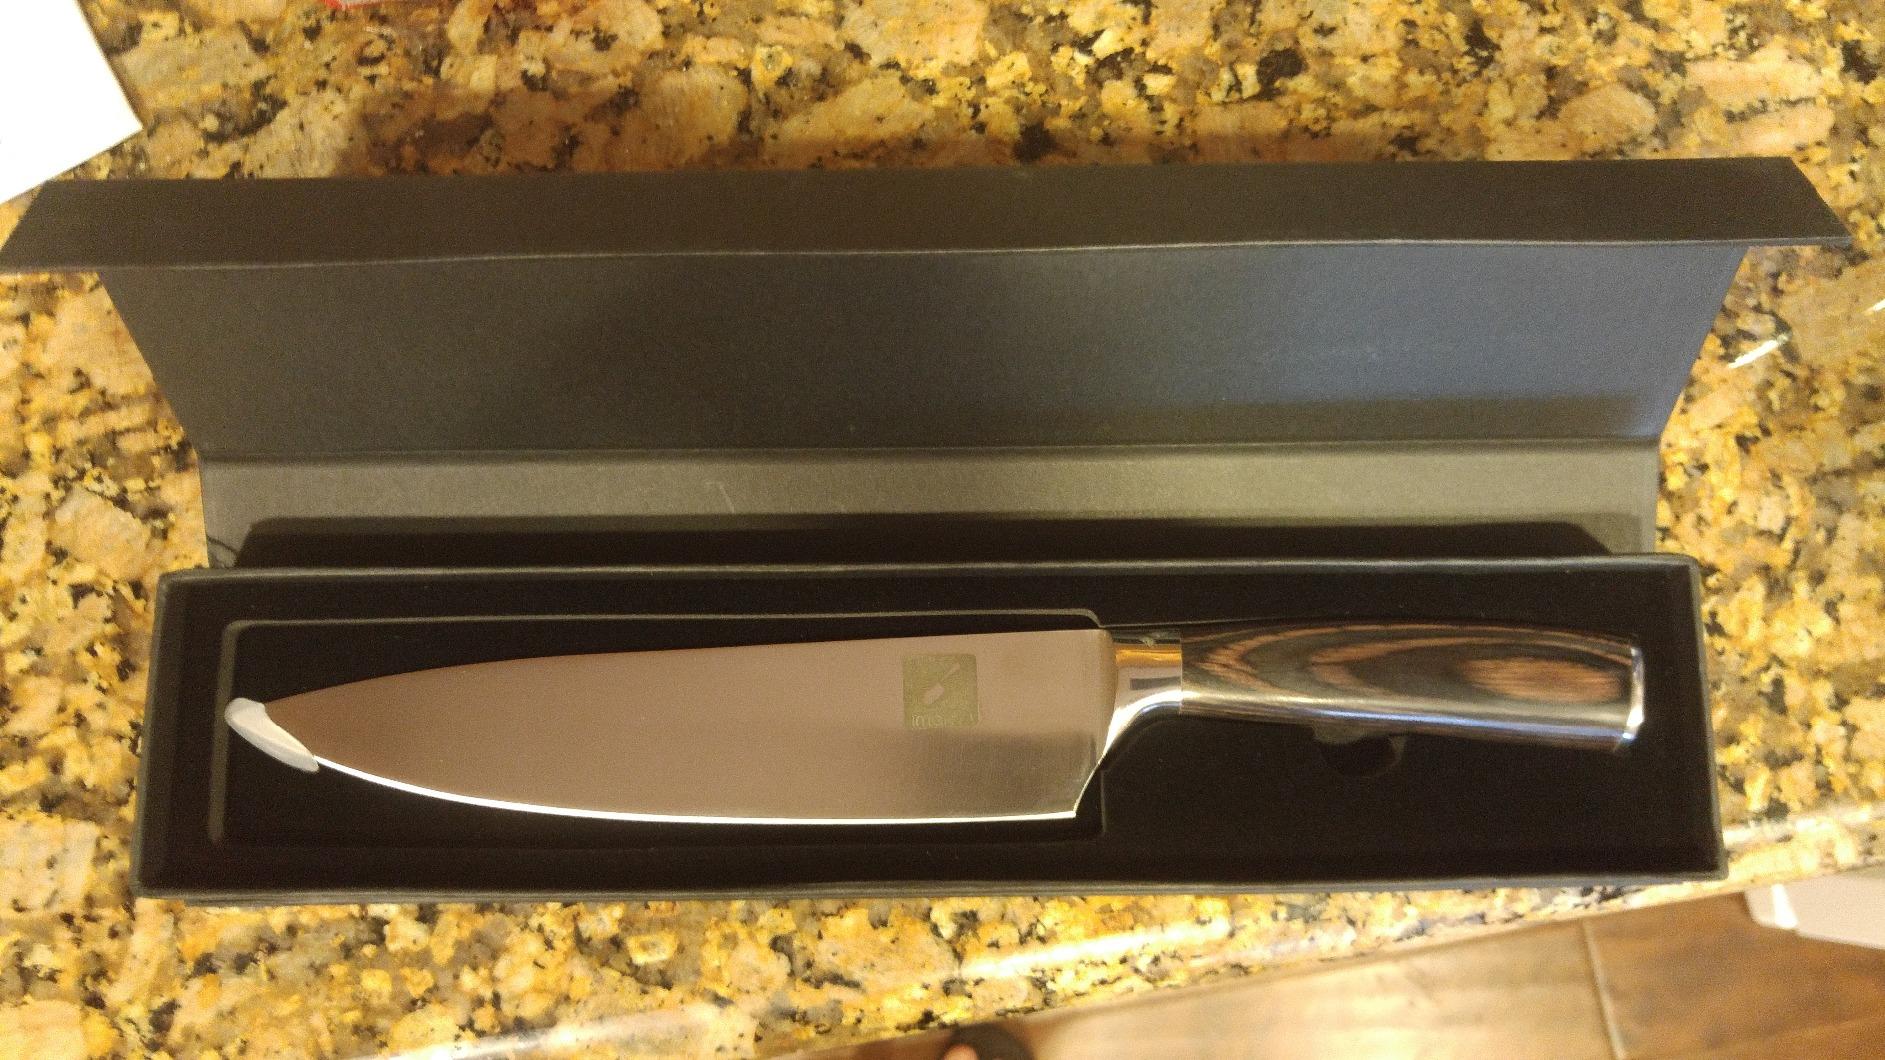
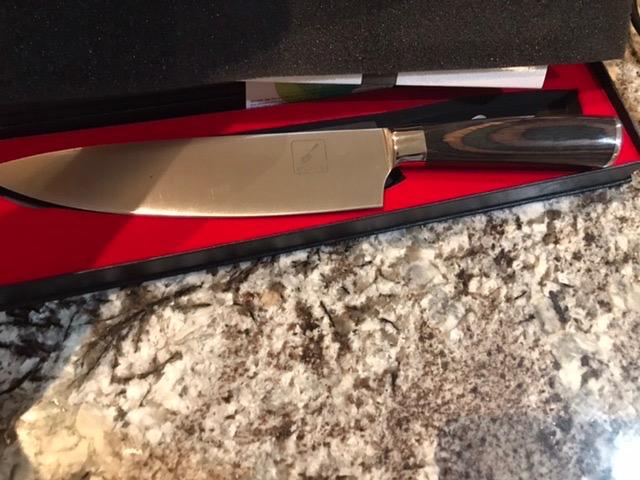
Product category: items_knife
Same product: yes